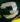
Number: 3